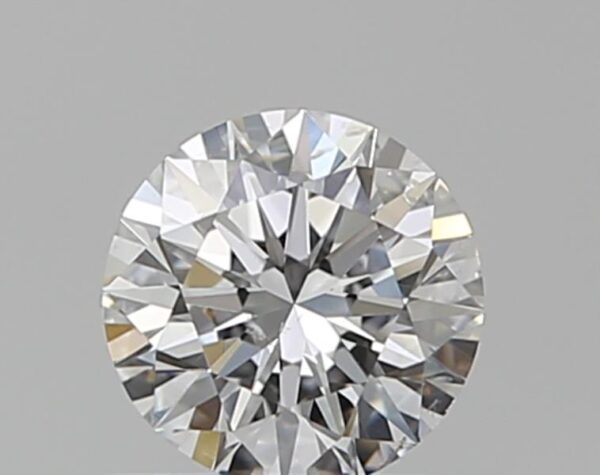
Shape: round
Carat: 0.5
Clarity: SI1
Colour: E
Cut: VG
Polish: EX
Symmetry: VG
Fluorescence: N
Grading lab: GIA
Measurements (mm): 5.05 x 5.1 x 3.16